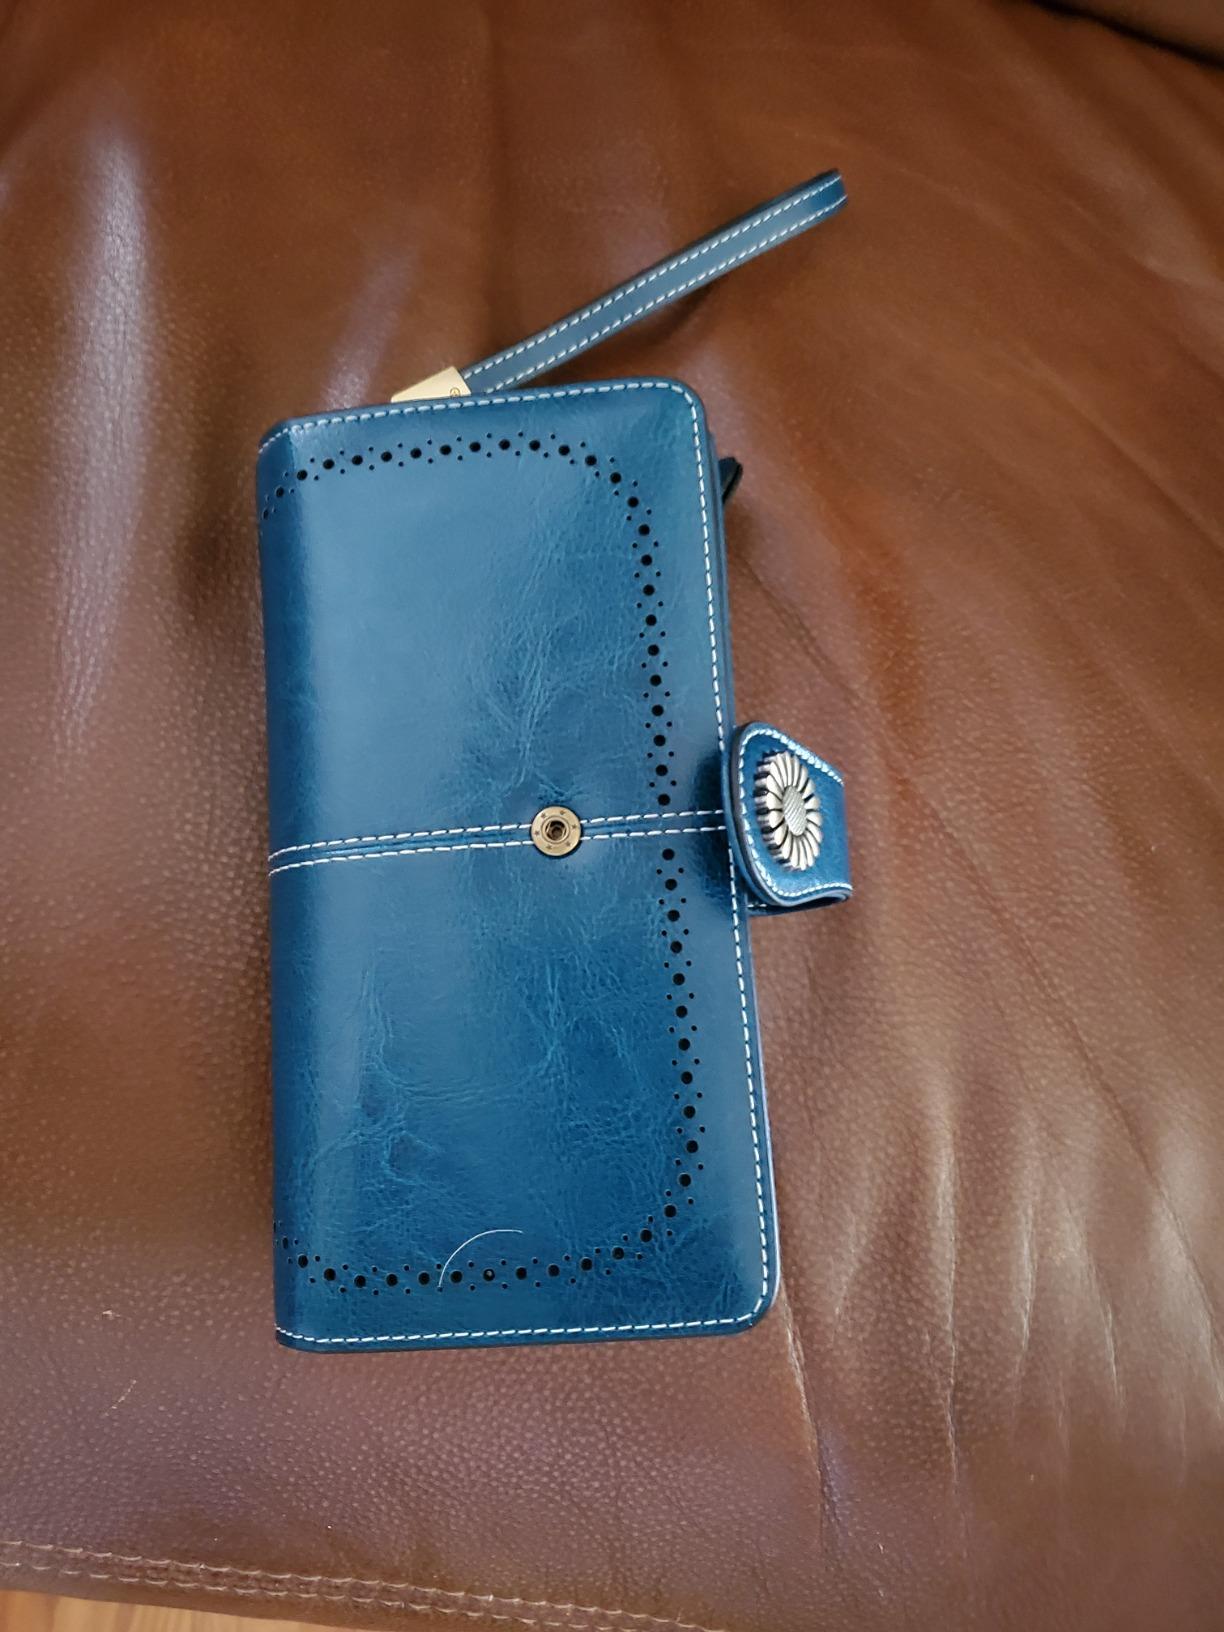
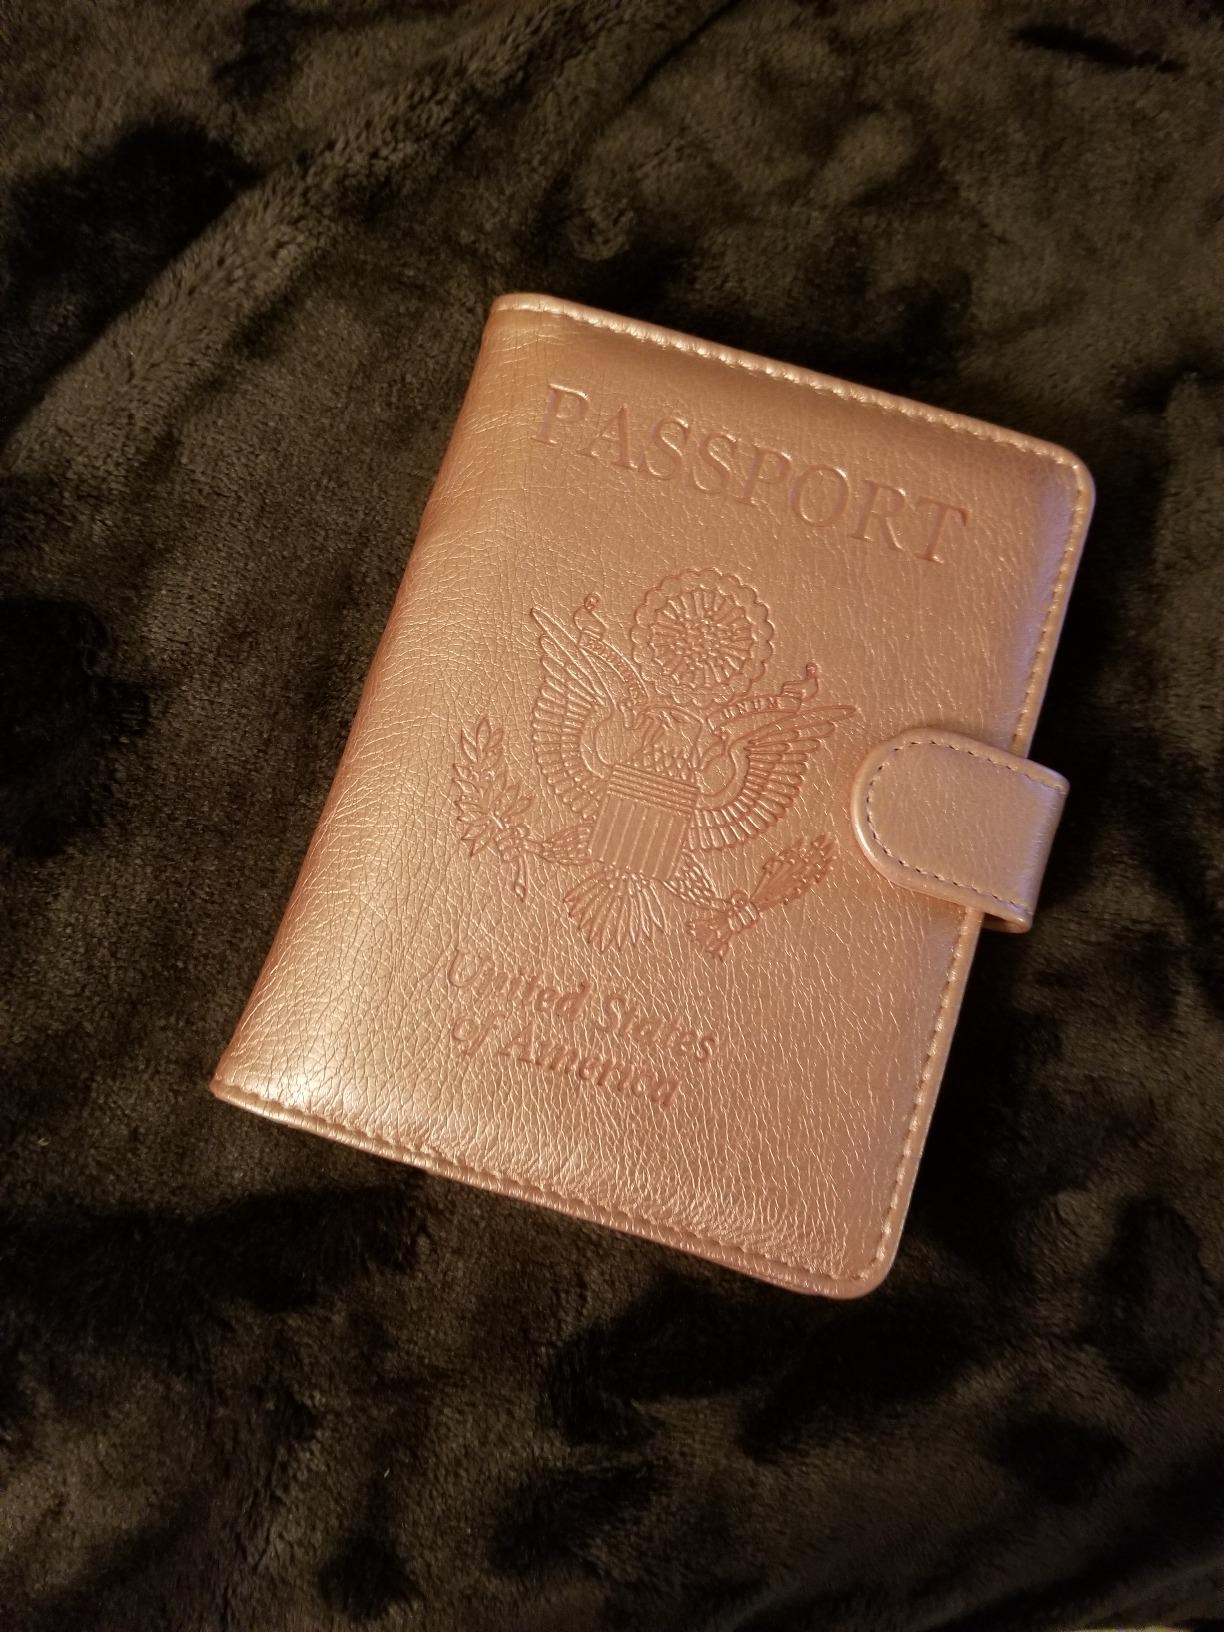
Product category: accessories_wallet
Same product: no